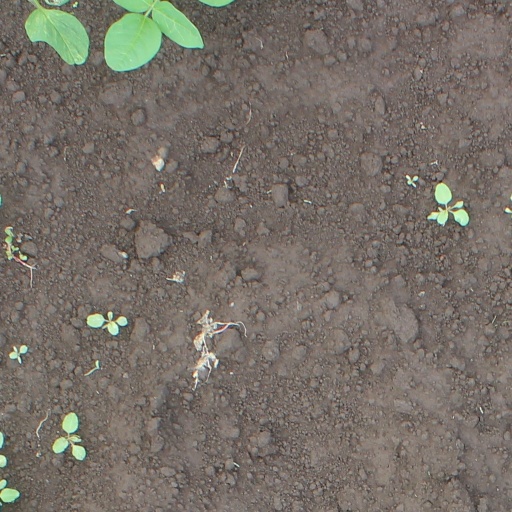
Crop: soybean